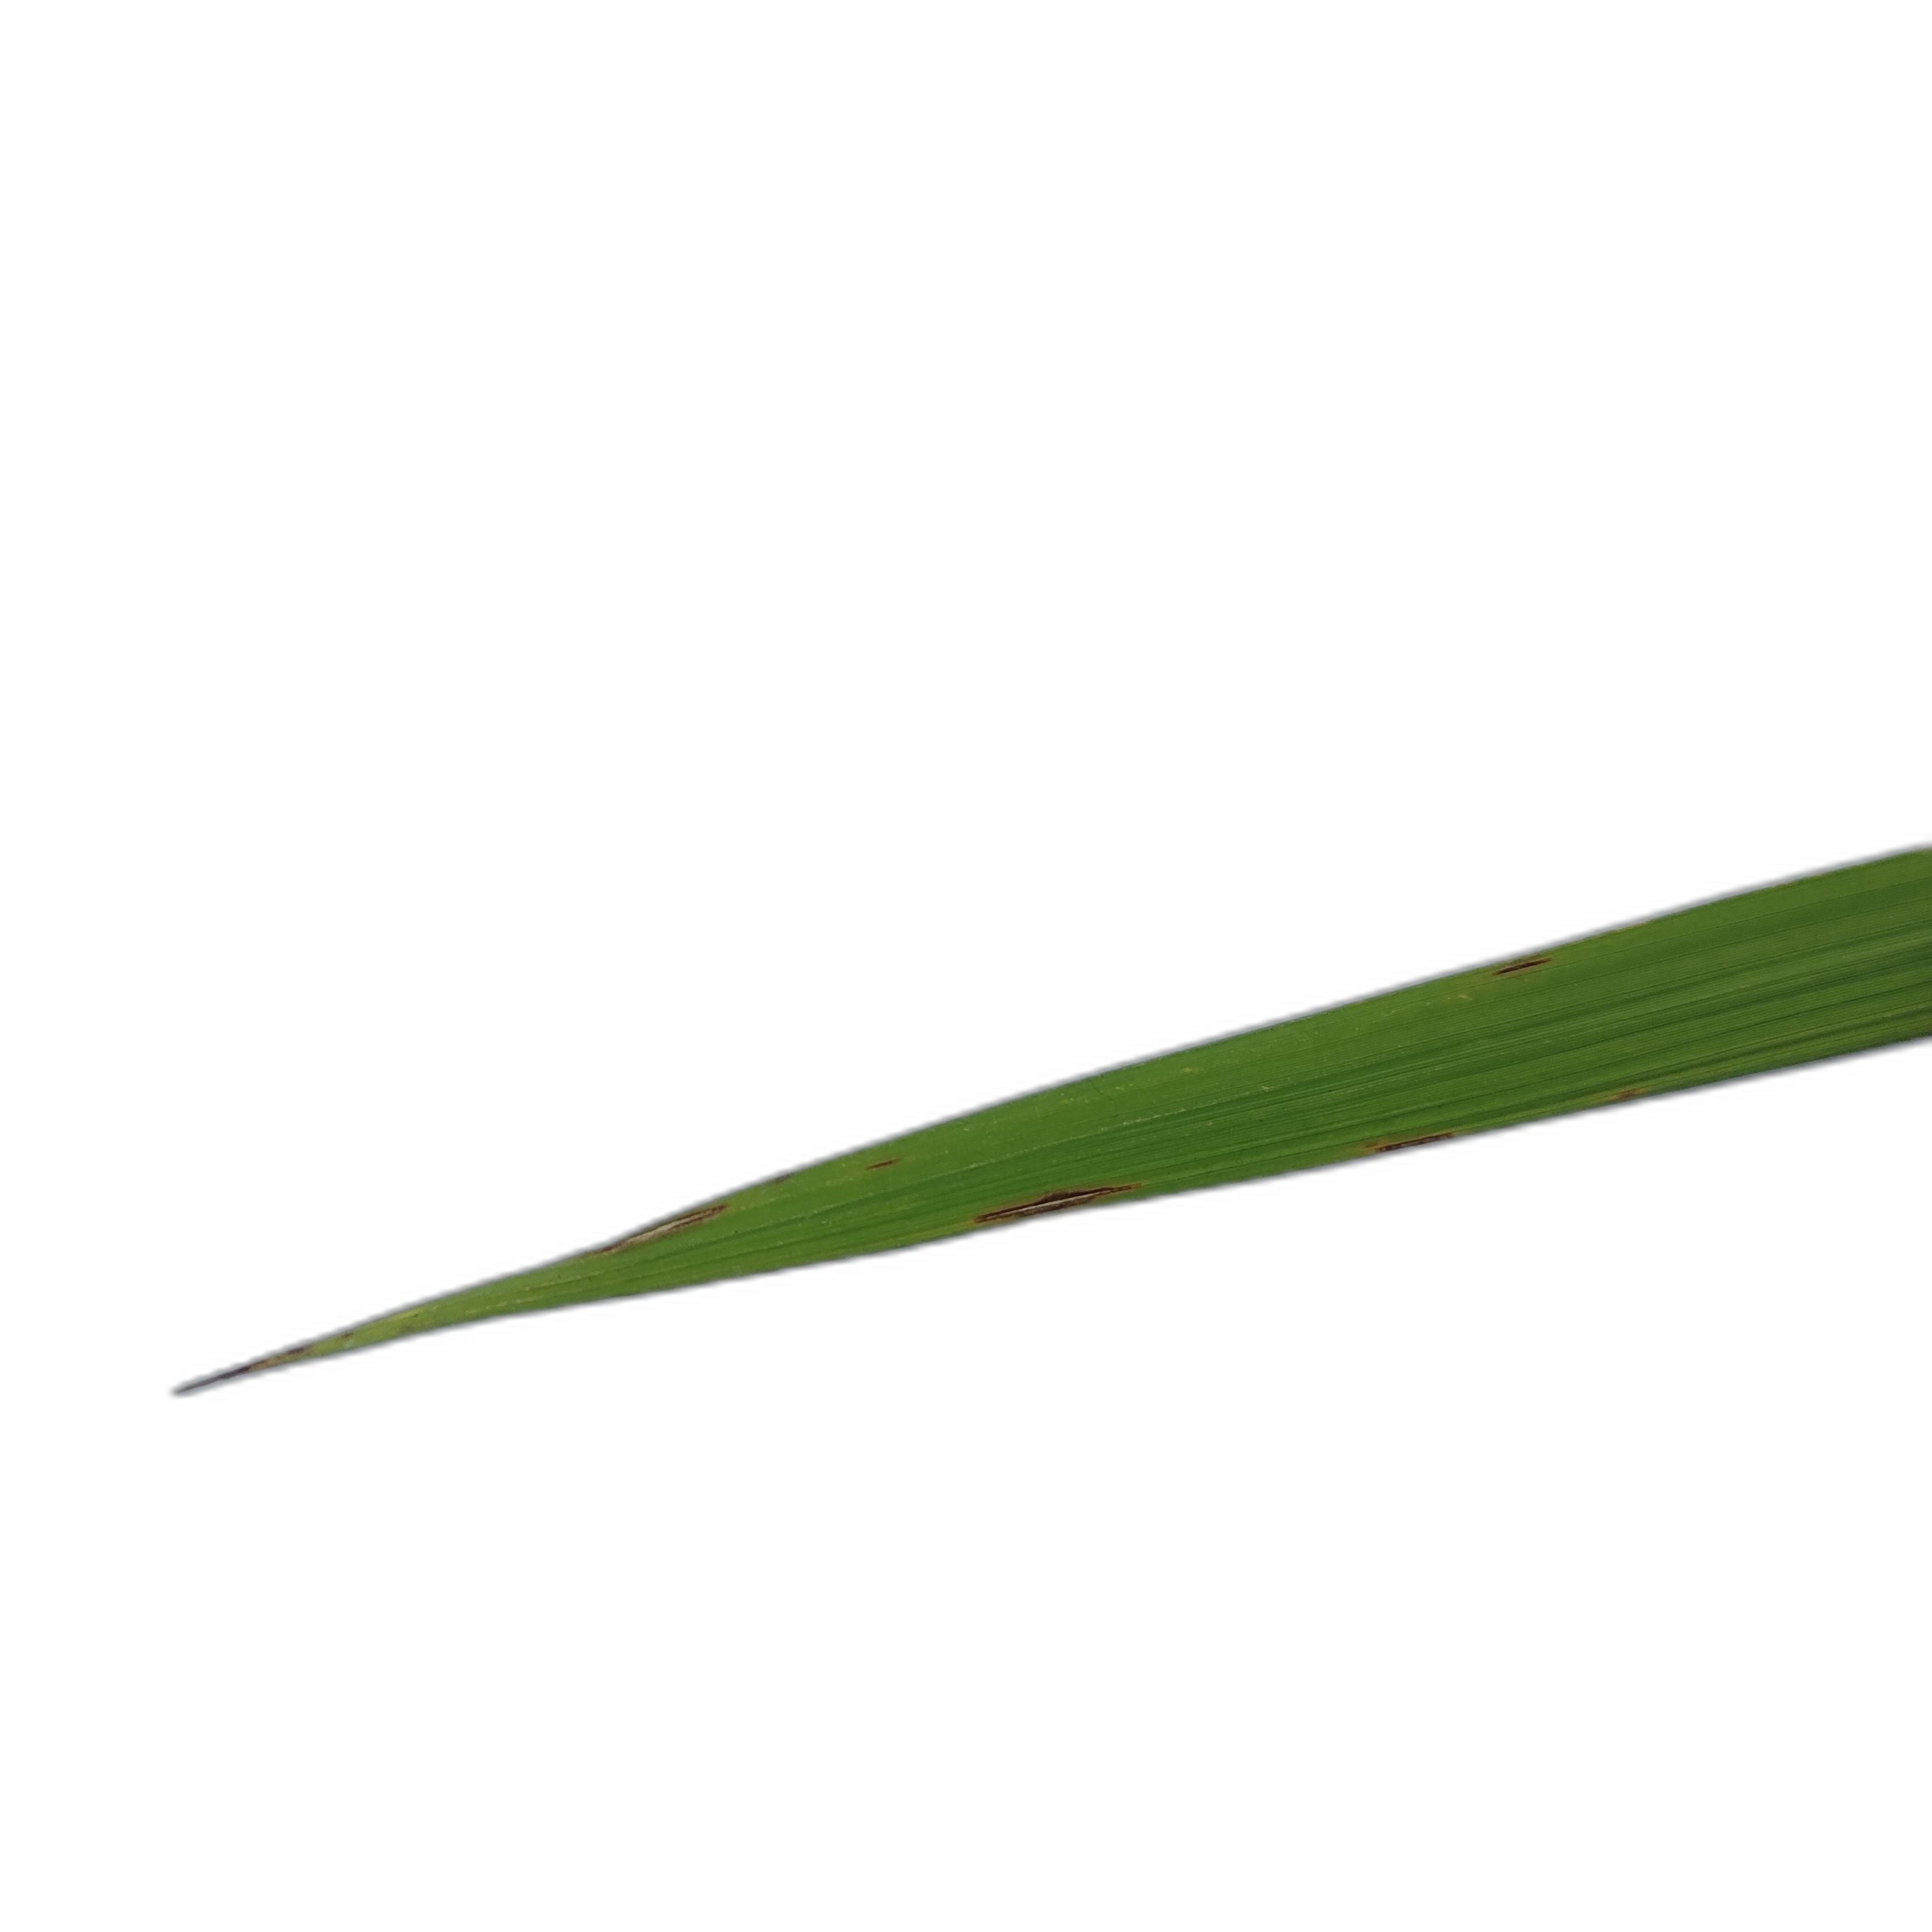
Label: Healthy